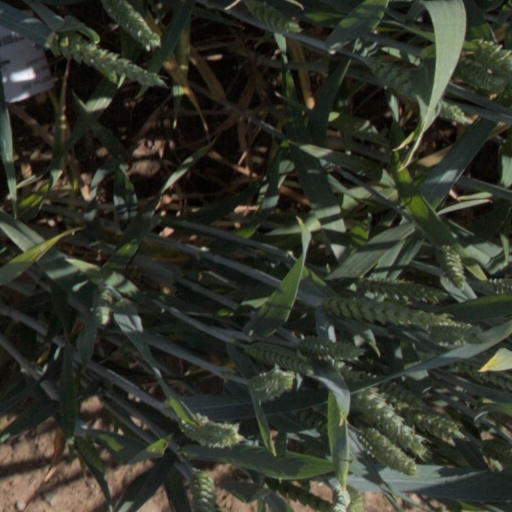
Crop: wheat